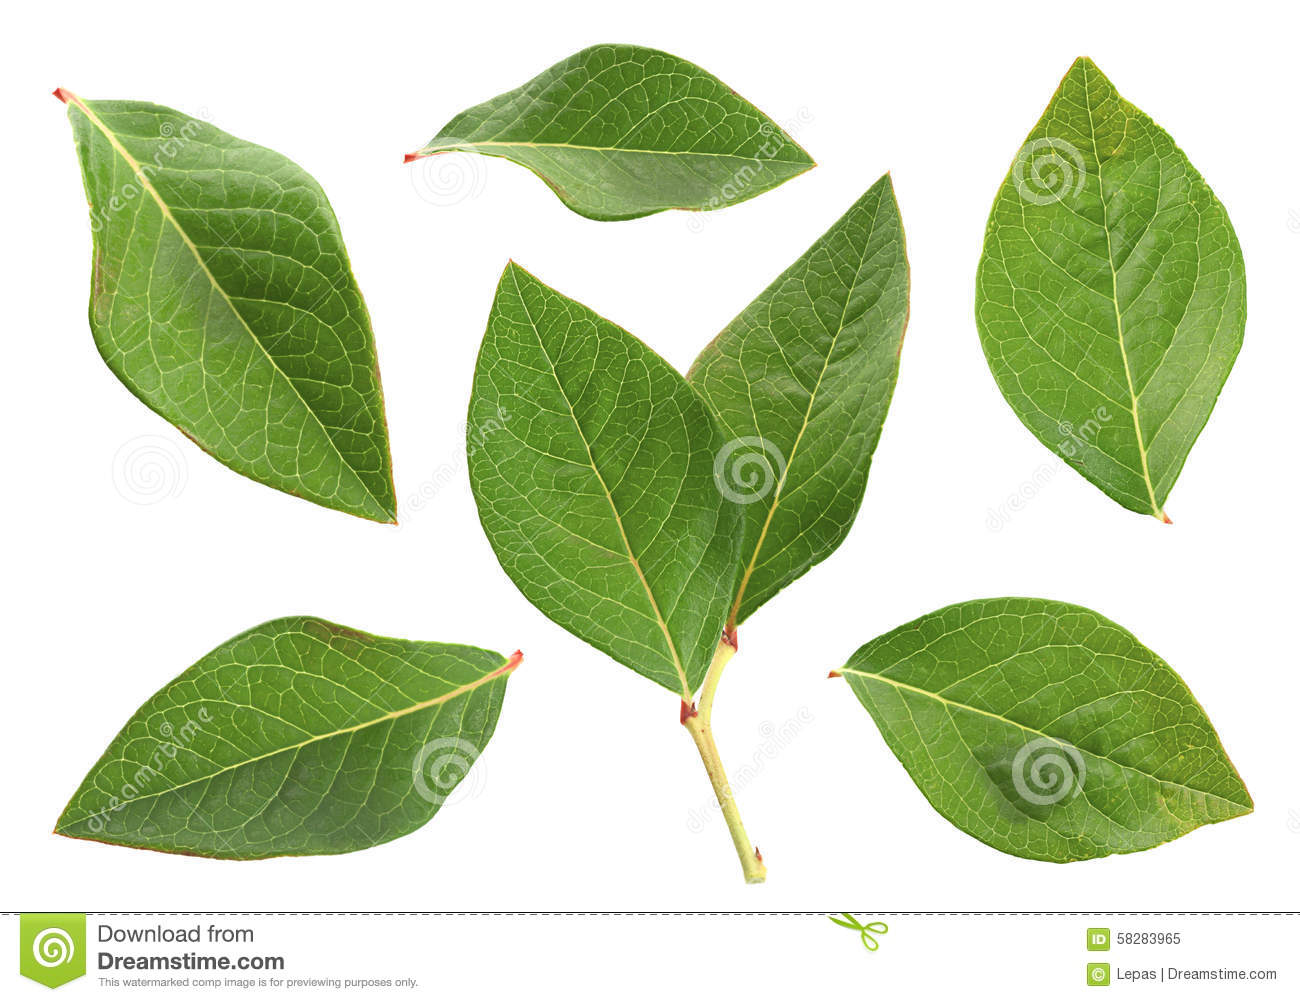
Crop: blueberry
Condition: healthy